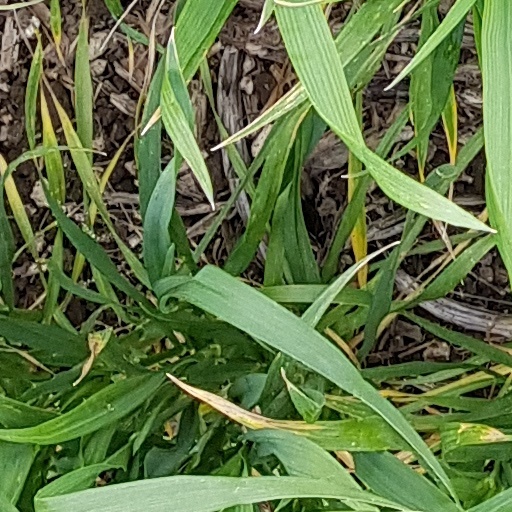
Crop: wheat